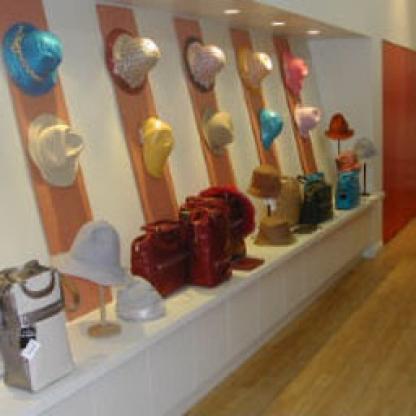
Scene: Indoor